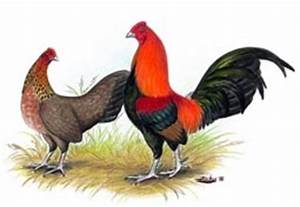
Label: chicken